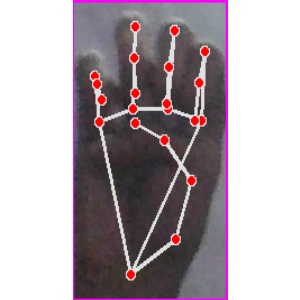
अक्षर: म